Rabbit's Moon

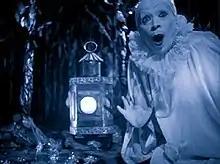

Rabbit's Moon is an avant-garde short film by American filmmaker Kenneth Anger. Filmed in 1950, "Rabbit's Moon" was not completed (nor did it see release) until 1971.